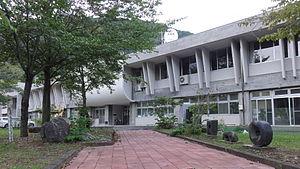
Le village d'Otari est un village du district de Kitaazumi, dans la préfecture de Nagano, au Japon.